Nuremberg–Erfurt high-speed railway

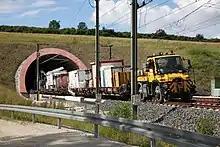
Tunnel cleaning train in front of the Eierberge tunnel, June 2016

In February 2016, sections of the new line were used to carry out radio reception tests at a top speed of 20 km/h. The first trials took place in May 2016. The permanent commissioning of the electrical overhead lines took place at the end of August 2016. The closing of the gap was formally celebrated on 9 September 2016.